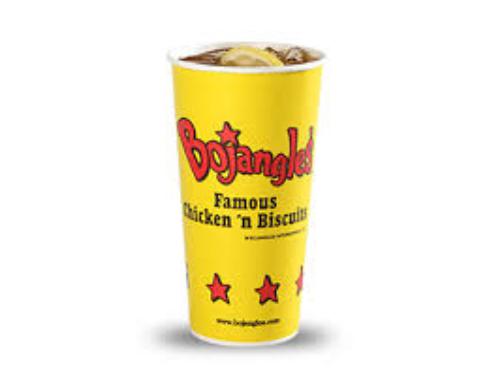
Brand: Bojangles' Famous Chicken 'n Biscuits
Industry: Food